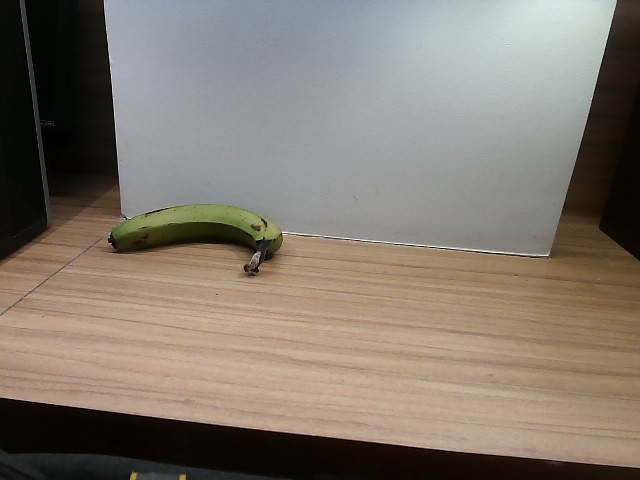
Label: Raw_Banana